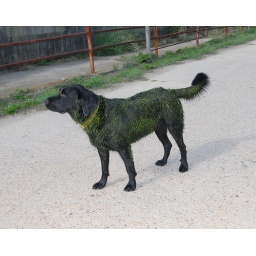
Cory's dog after a swim in md. sunrise's pond. 9-15-2008 , he has green particles all over him.